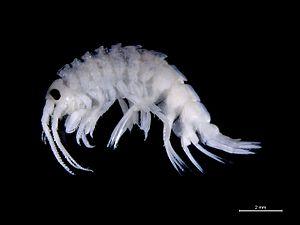
Les amphipodes sont de petits crustacés d'une taille de l’ordre du centimètre. Très abondants dans le milieu marin notamment dans la zone de balancement des marées, ils colonisent également les eaux saumâtres, les eaux douces et même le milieu terrestre.
Senticaudata est un sous-ordre de crustacés de l'ordre des amphipodes.